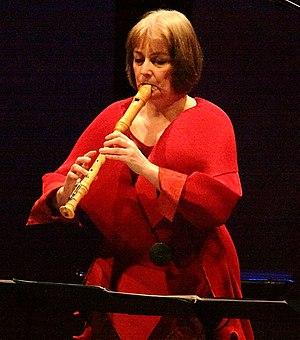
Michala Petri est une flûtiste à bec danoise. Petri est recherchée en tant que soliste par beaucoup d'orchestres remarquables, dont l'Academy of St. Martin in the Fields. Elle a effectué 34 enregistrements et fait plusieurs présentations autour du monde. Plusieurs compositeurs du XXᵉ siècle ont créé des pièces pour elle. Elle a débuté dans la carrière de soliste en 1969.